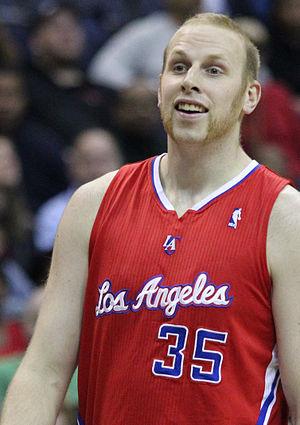
Chris Kaman est un joueur américano-allemand de basket-ball.